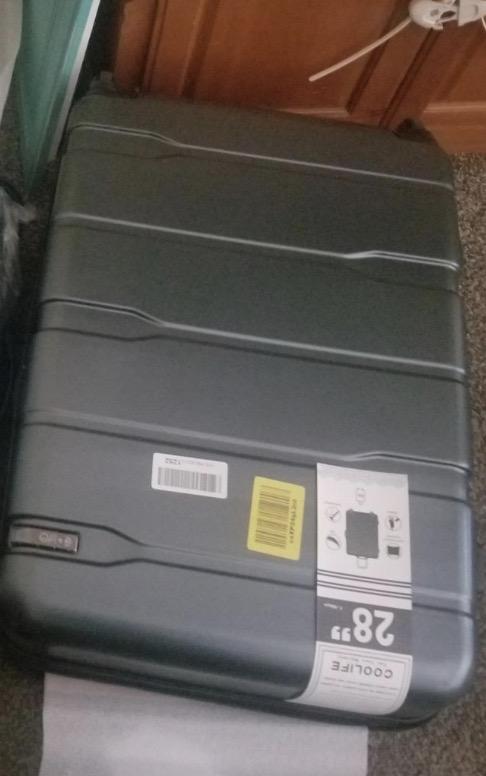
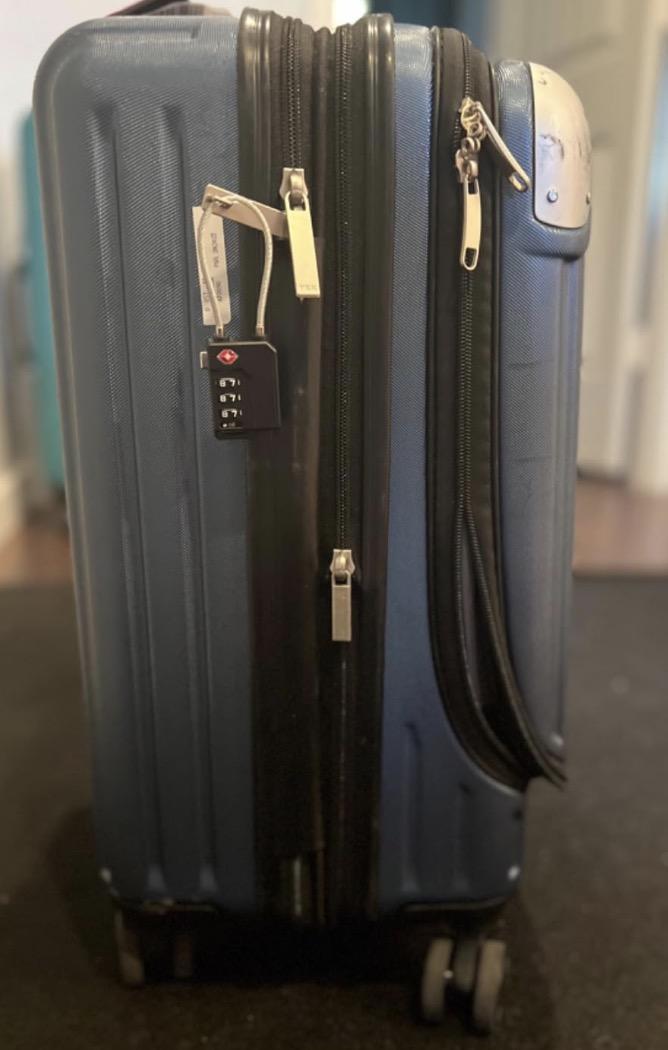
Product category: items_tea
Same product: no